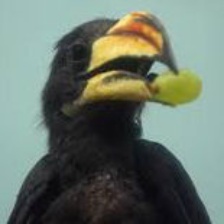
Species: AFRICAN PIED HORNBILL
Scientific name: TOCKUS FASCIATUS
ImageNet parent category: hornbill